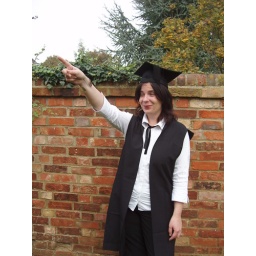
bird in sky